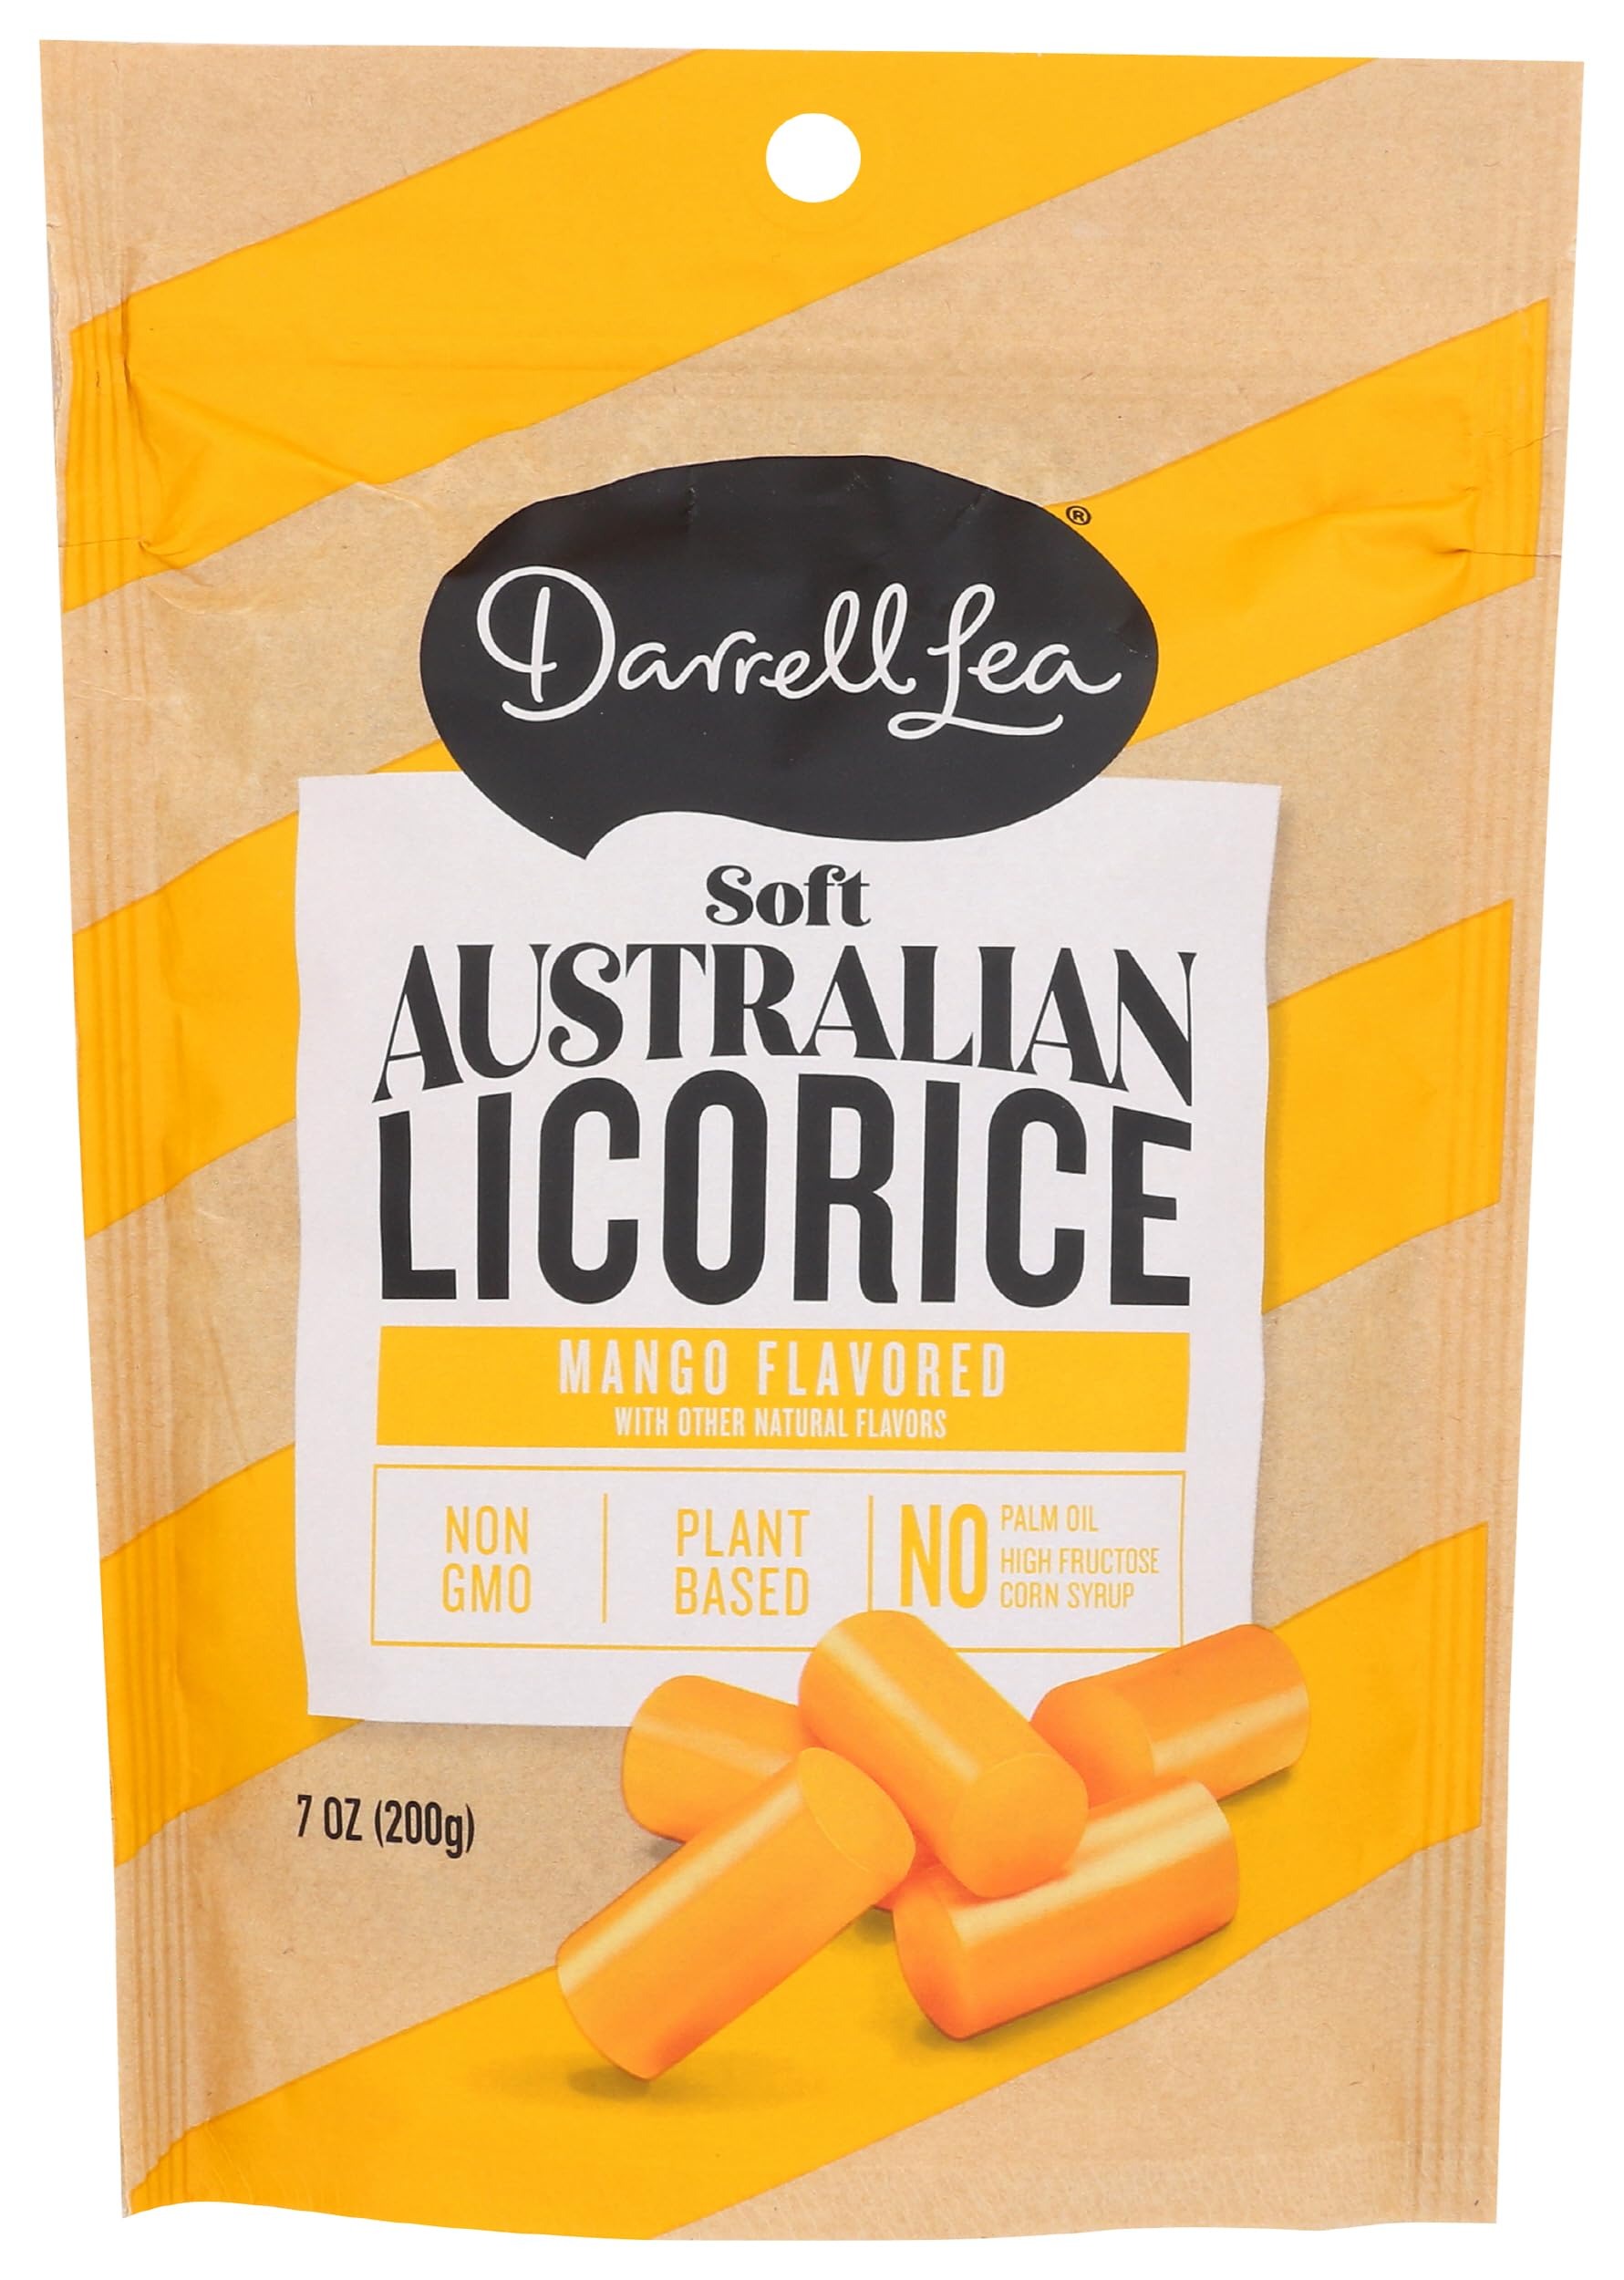
Item Name: LICORICE SOFT MANGO
Bullet Point 1: Grocery
Bullet Point 2: Mango Liquorice
Bullet Point 3: Darrell Lea
Value: 7.0
Unit: Ounce

Price: 37.99